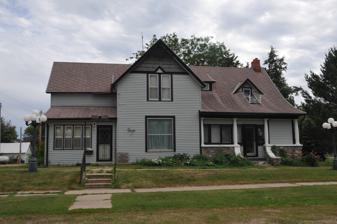
Building: Gov. Frank M. Byrne House
Country: United States of America
Year built: 1913
Historic house in South Dakota, United States United States historic place Gov. Frank M. Byrne House U.S. National Register of Historic Places Show map of South Dakota Show map of the United States Location 1017 St. John St., Faulkton, South Dakota Coordinates 45°1′58″N 99°7′40″W / 45.03278°N 99.12778°W / 45.03278; -99.12778 Area less than one acre Built c.1898, 1904, 1917 Built by Dodds, William J.; Jones, W. Forest Architectural style Bungalow/craftsman, Stick/eastlake NRHP reference No. 91002044 Added to NRHP January 30, 1992 The Gov. Frank M. Byrne House in Faulkton, South Dakota was built in about 1898 and was remodeled in 1904 and 1917.  It was listed on the National Register of Historic Places in 1992. It was a home of South Dakota governor Frank M. Byrne during c.1901 to 1923, including during the four years he was in office as governor. The original building was a late example of Stick Style architecture;  the later renovations added Craftsman influences. References